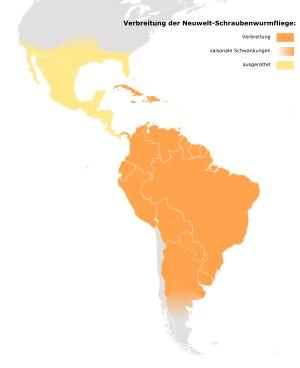
La lucilie bouchère est une espèce de diptères de la famille des Calliphoridae aussi appelée Mouche à viande et mouche de Libye, bien qu'elle soit originaire d'Amérique centrale.